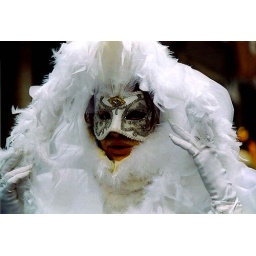
girl in white